2014 Ana Ivanovic tennis season

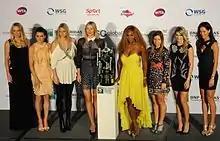
Ivanovic (right) with other competitors at WTA Finals in Singapore.

Ivanovic was drawn into Red Group at WTA Finals along with Serena Williams, Simona Halep and Eugenie Bouchard. First match was against Serena, and she lost for the fourth time in a season to her after her shock win over Serena in Melbourne. Though she lost in two sets, she had one moment in first set to regret when having a break point to serve for the set and missing the ball which Serena couldn't return. In next match she brushed aside Eugenie Bouchard, losing just four games. Ivanovic once again gave a revenge to Grand Slam loss, meaning that she beat all players to whom she lost at Slam ultimately in their next match, excluding Pliskova whom she didn't play against since loss at US Open.